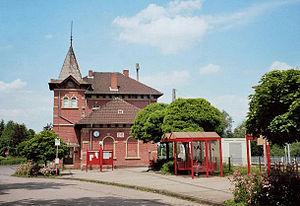
Friedland est une municipalité allemande du land de Basse-Saxe et l'arrondissement de Göttingen. En 2014, elle comptait 9 198 hab.